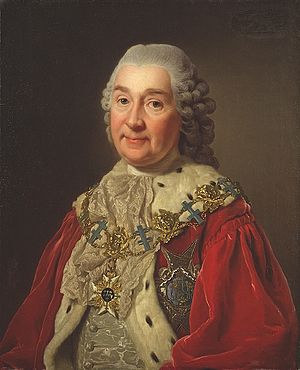
Carl Fredrik Scheffer
Carl Fredrik Scheffer malet af Alexander Roslin.
Carl Fredrik Scheffer var en svensk greve, diplomat, riksråd, serafimerridder, kommandør af Nordstjerneordenen, medlem af Svenska Akademien, politiker, forfatter og oversætter.